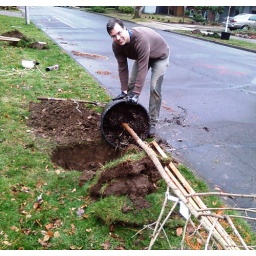
On December 21, 2009 HSBC employees joined Friends of Trees to plant trees in a Beaverton neighborhood.